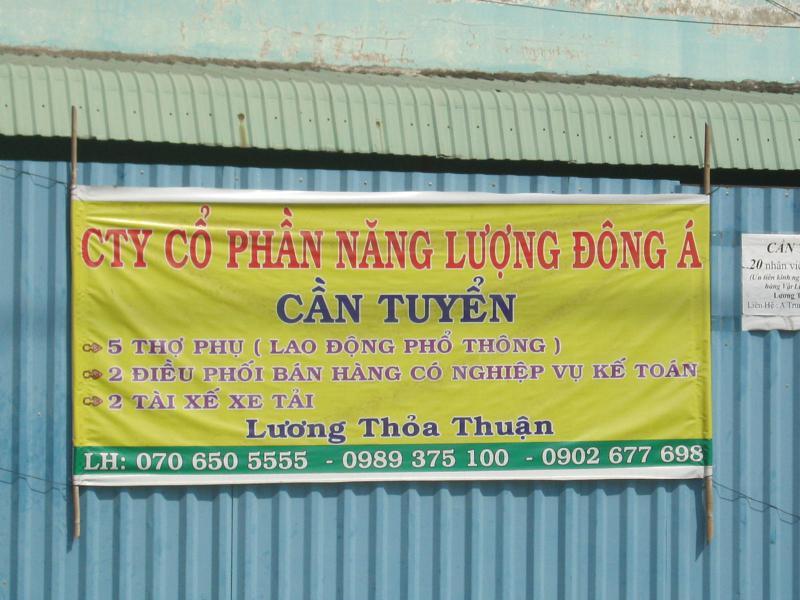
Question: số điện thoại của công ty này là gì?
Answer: số điện thoại của công ty này là 070 650 5 555 hoặc 0 989 375 100 hoặc 0 902 677 698